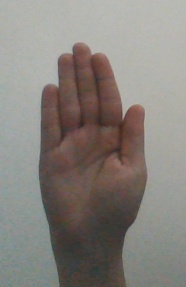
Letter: seen